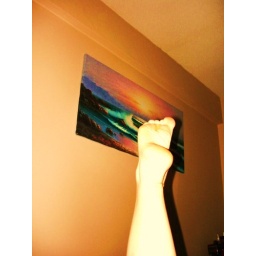
i woke up having to go to work but was wishing to go to the beach to put my footprints in the sand ...